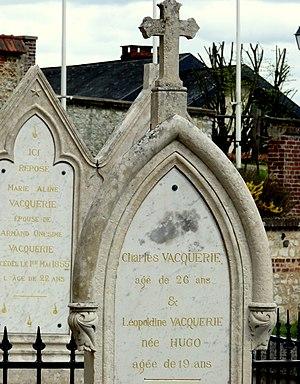
Sépultures de la famille Vacquerie-Hugo
Léopoldine Cécile Marie-Pierre Catherine Hugo, née le 28 août 1824 à Paris, et morte noyée le 4 septembre 1843 à Villequier, à l'âge de 19 ans, est la fille du romancier, poète et dramaturge Victor Hugo et d’Adèle Foucher.
Charles Vacquerie, né à Nantes le 12 avril 1817 et mort noyé à Villequier le 4 septembre 1843, à 26 ans, était le gendre de Victor Hugo.